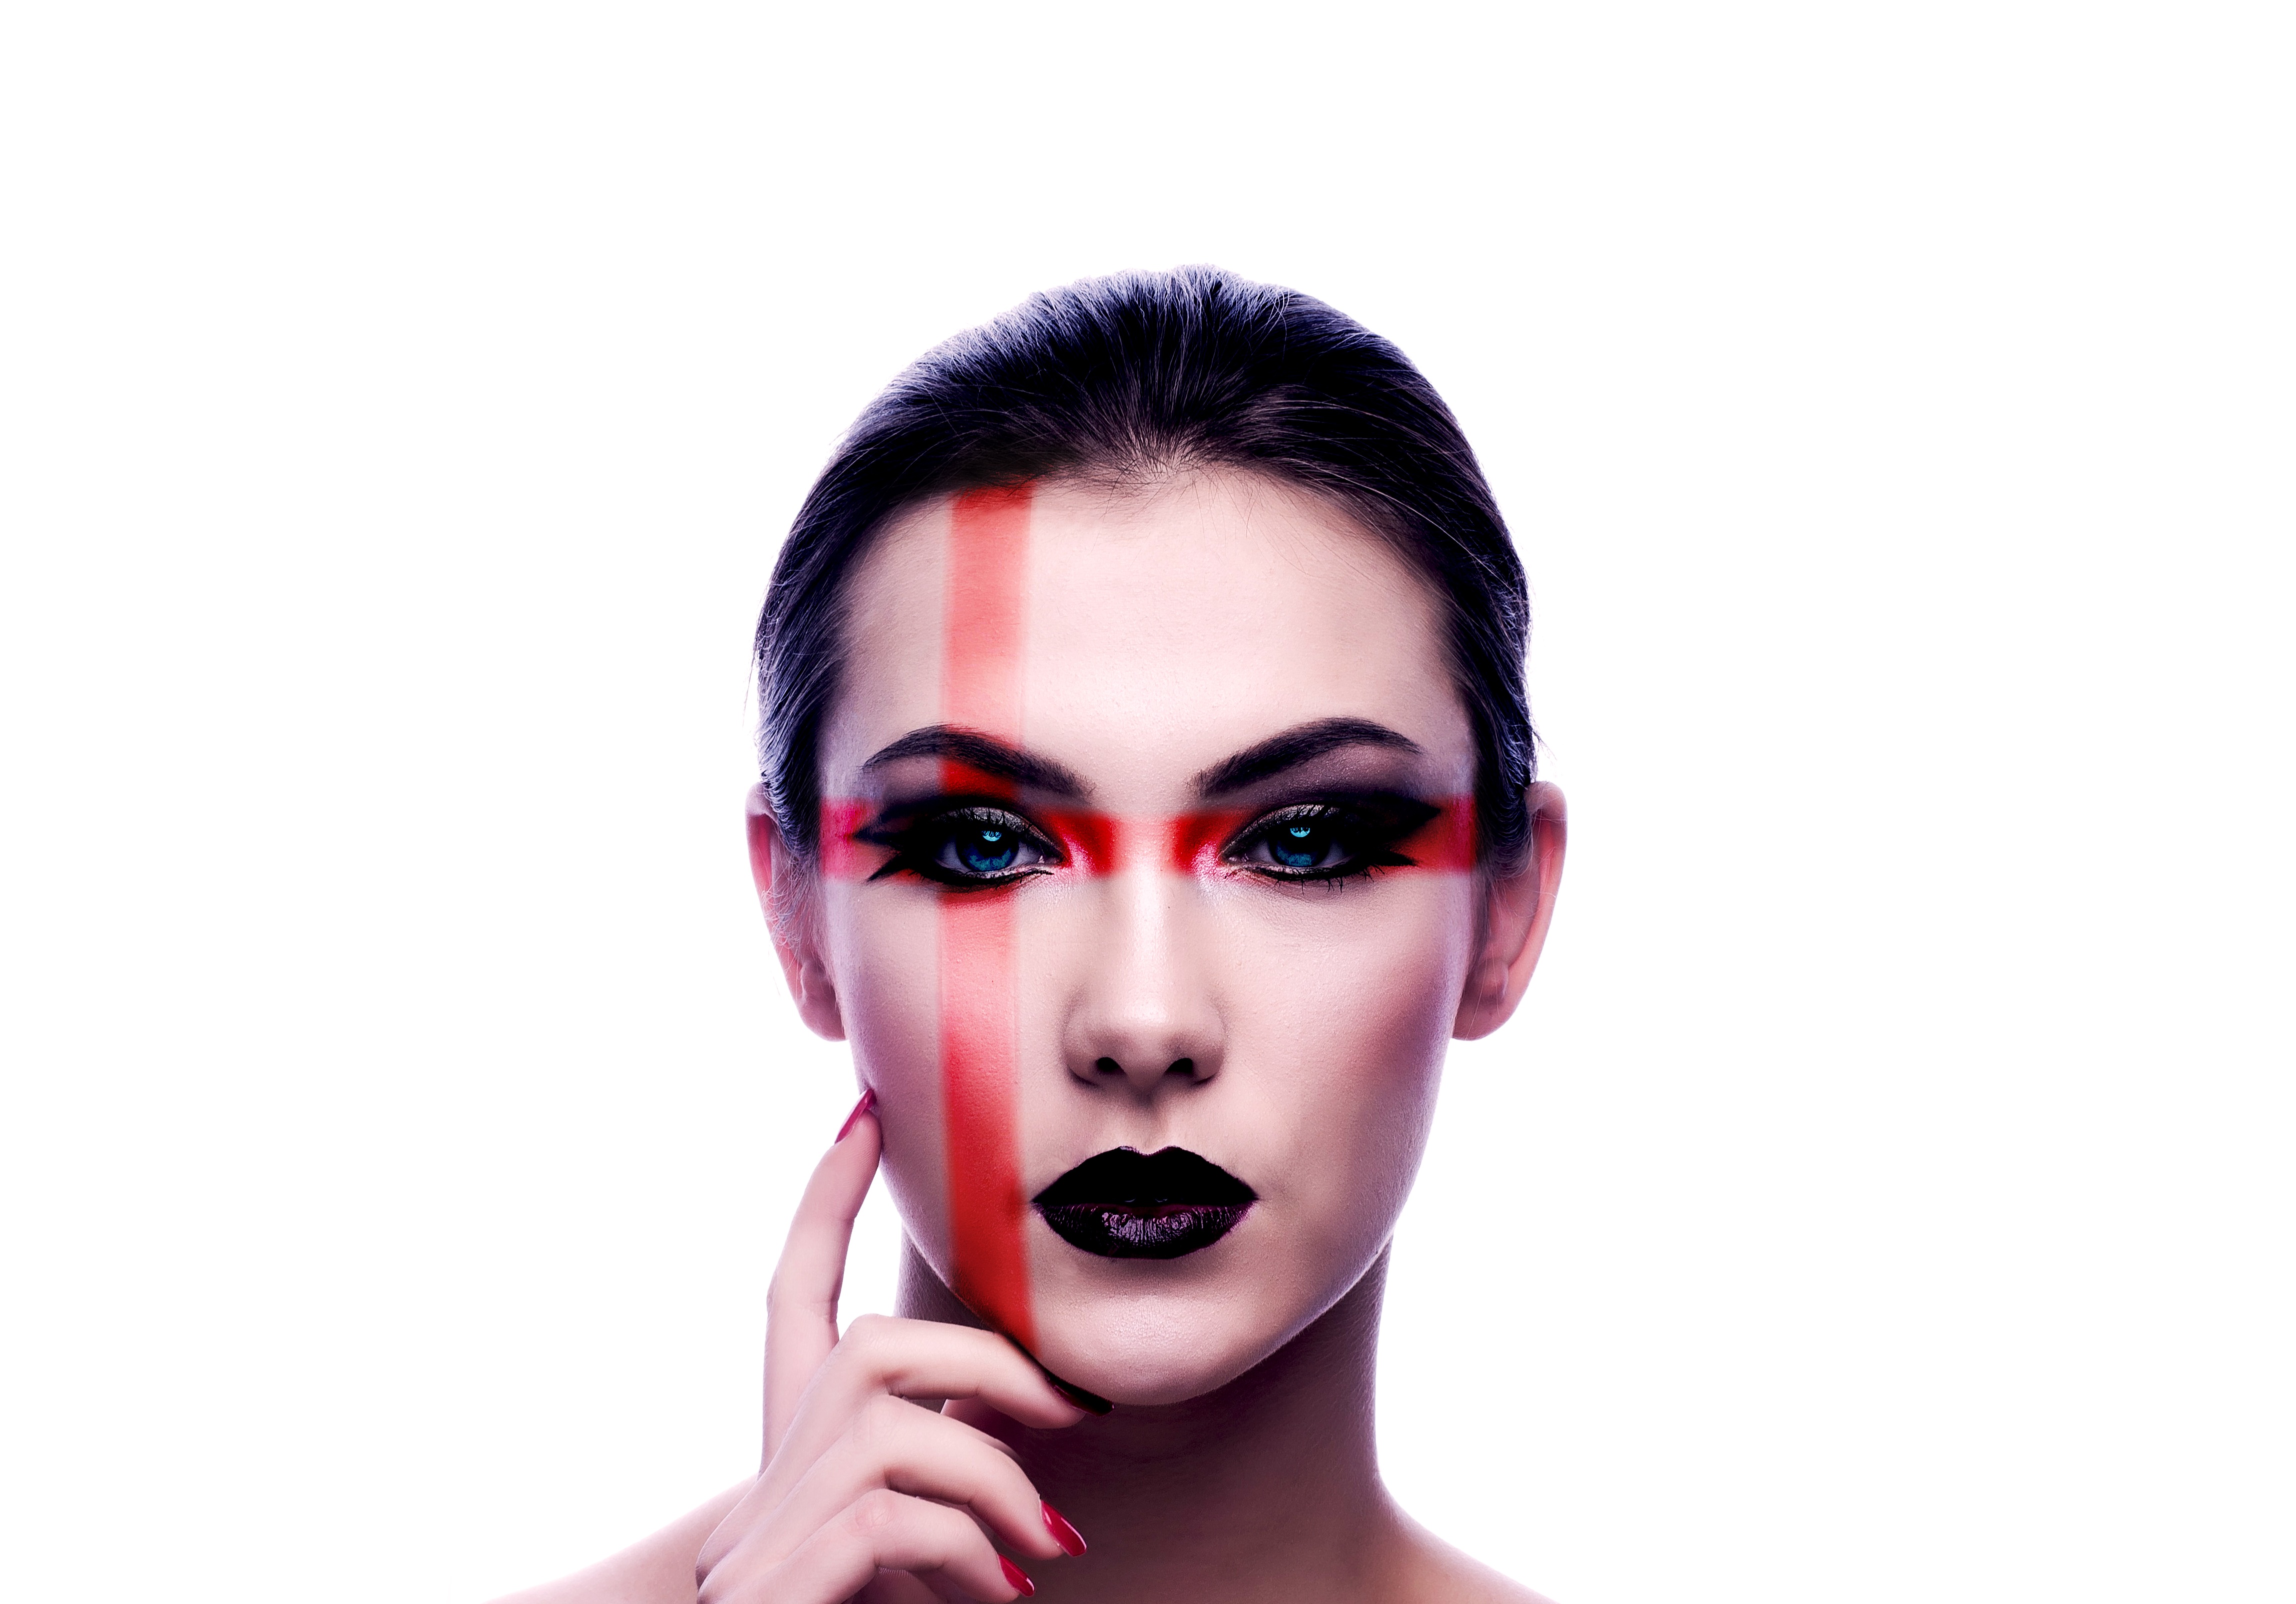
woman, hair, finger, red, fashion, pink, lip, hairstyle, mouth, eyelash, face, nose, neck, eye, head, beauty, organ, photo shoot, sense